Rekhyt

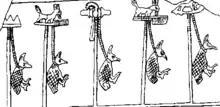
Rekhyt on the Scorpion Macehead

In Egyptian temples, the Rekhyt were described together with the two other strata of the population, the Pat (pꜥt, 'Patricians') and Henmemet (ḥnmmt, 'Sun-people' (of Heliopolis)), as a three-part social system of the ancient Egyptian Maat. In addition, “foreigners and enemies” were depicted in temple decorations as a Pendant to them, representing chaos. The pharaoh combined both aspects of ancient Egyptian society, which is why he can often be seen on "standing on the vanquished" or "with the people in his hand". The statues of pharaohs standing on Rekhyt underline their “ruling over the Rekhyt”.